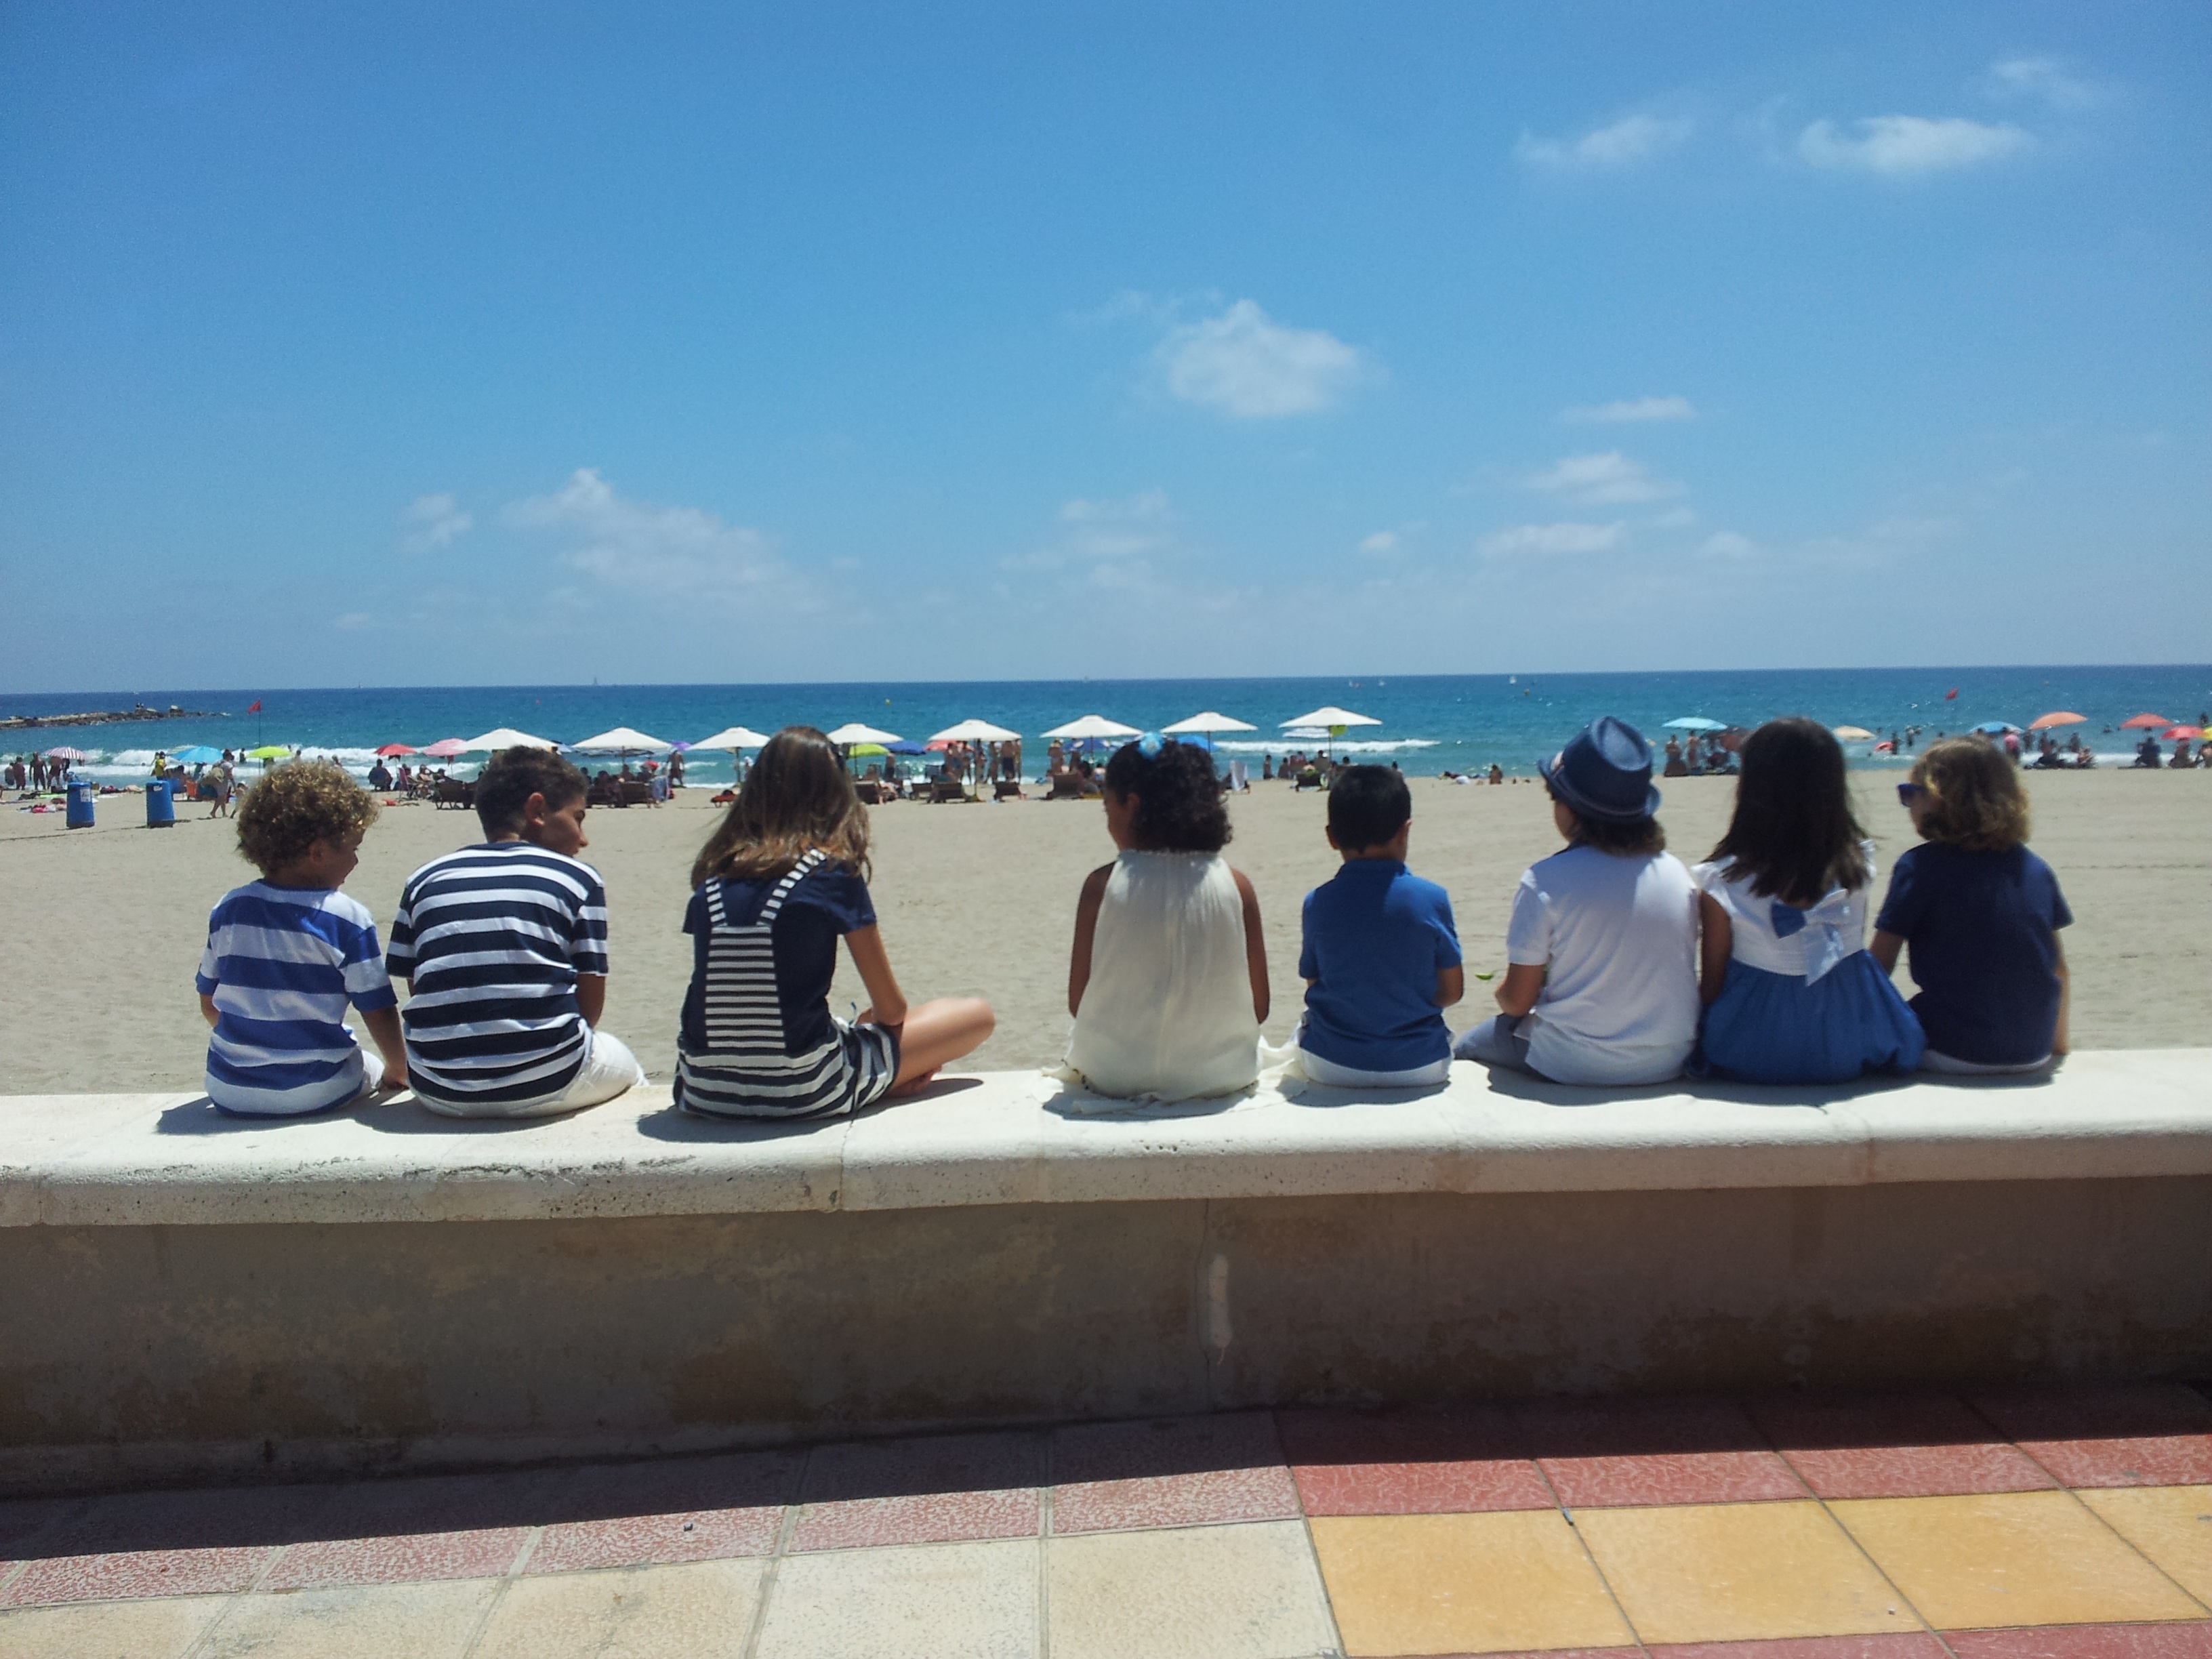
beach, sea, water, nature, sand, ocean, girl, white, play, summer, vacation, travel, portrait, holiday, blue, friendship, tourism, childhood, children, edge of the sea, calm sea, open air, sand games